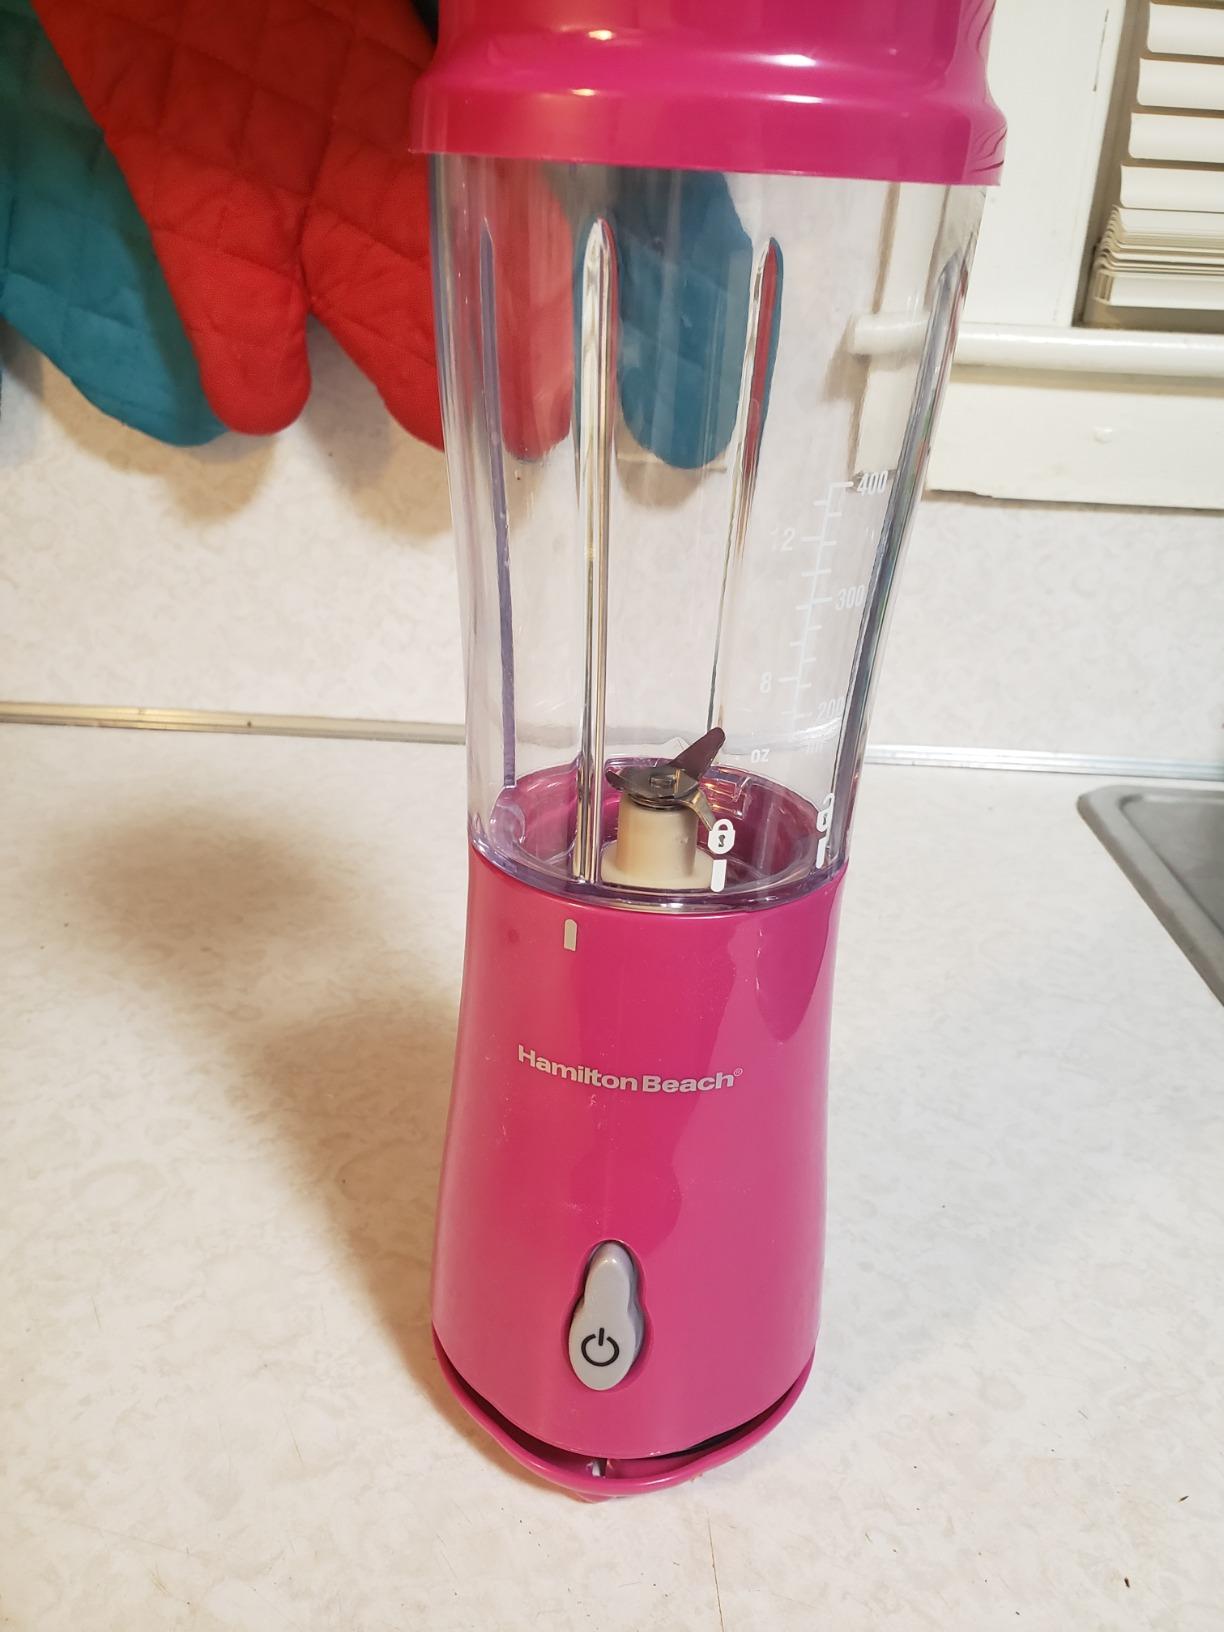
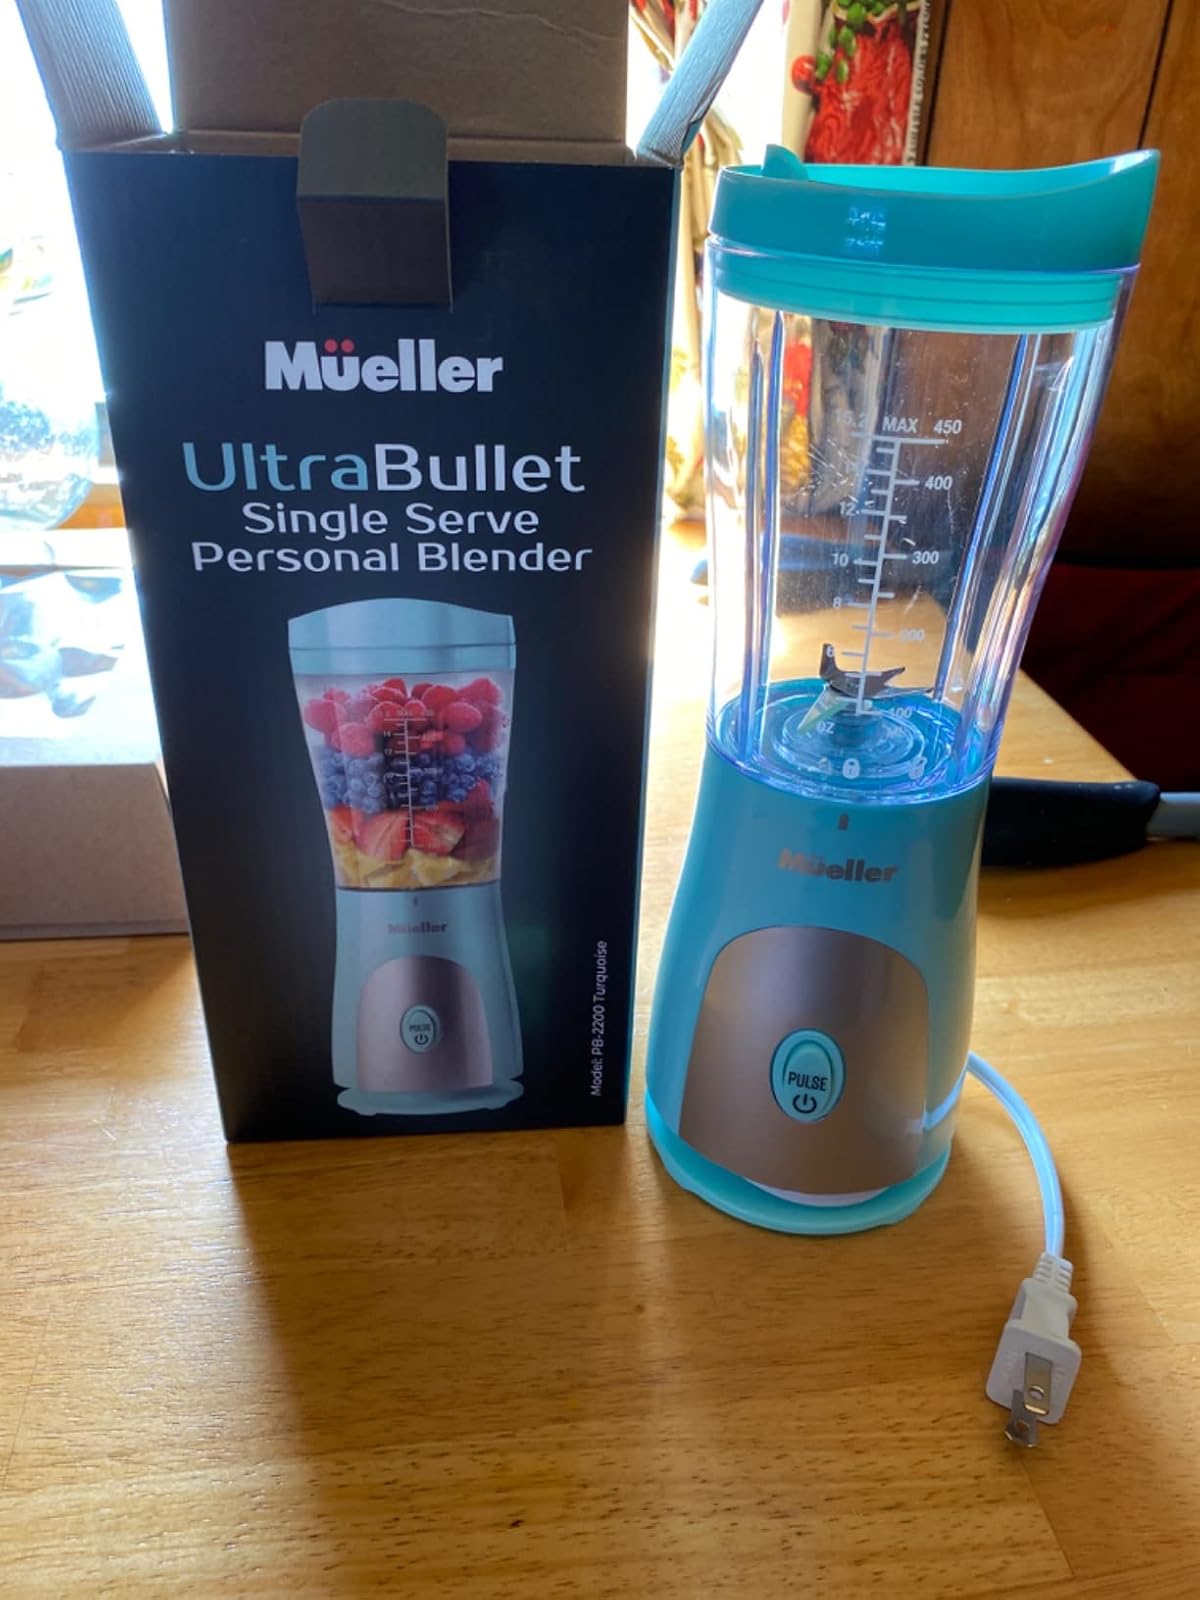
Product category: items_blender
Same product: no